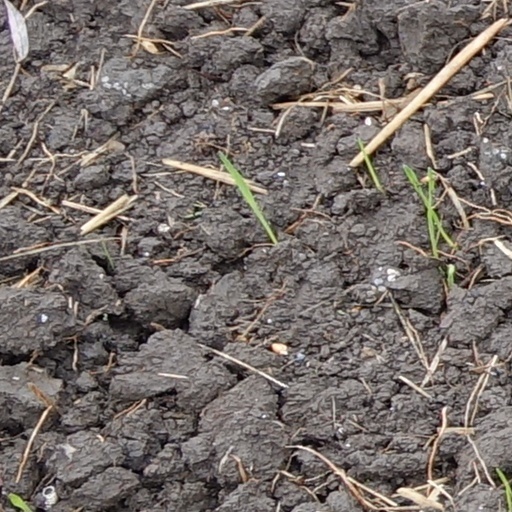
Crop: wheat